2009–10 Croatian presidential election

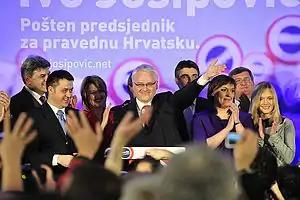
Ivo Josipović prepares to give a victory speech after it was announced he would be the next president

When the polls around the country closed at 19:00 RTL and Nova TV published the results of the exit polls conducted by Ipsos PULS. They predicted a landslide win for Josipović, giving him an advantage of almost 30 percentage points, significantly larger than all of the second-round polls. This shifted much of the political commentary and rendered much of the expected drama moot. The Josipović headquarters started celebrating immediately after the polls closed claiming that the difference is too large for Bandić to overcome and the exit polls don't feature such a large statistical margin of error. The Bandić campaign said they'll wait for official results, but admitted it would be very hard for Bandić to overtake Josipović's 30 point lead even when the votes from abroad were tallied. The exit polls predicted the outcome well as the ratio between the two candidates was 9 to 1 for Bandić abroad, where there were no exit polls, which narrowed Josipović's victory to a final difference of 21 percentage points.